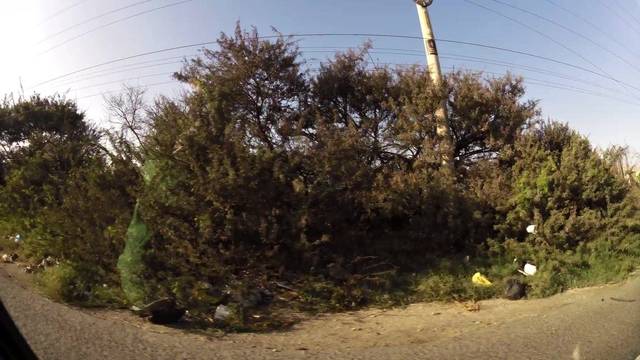
Region: Peru
Coordinates: -9.456, -78.336